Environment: real
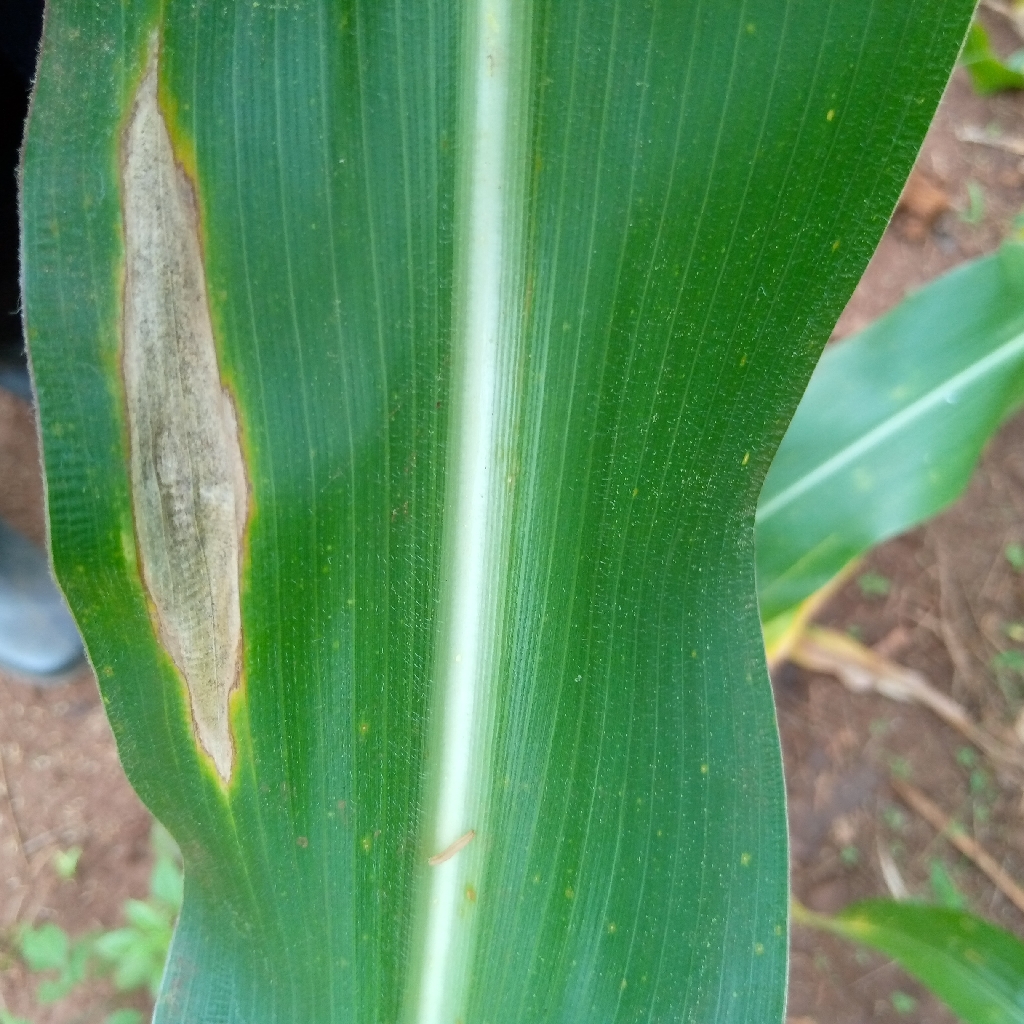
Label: northern_corn_leaf_blight